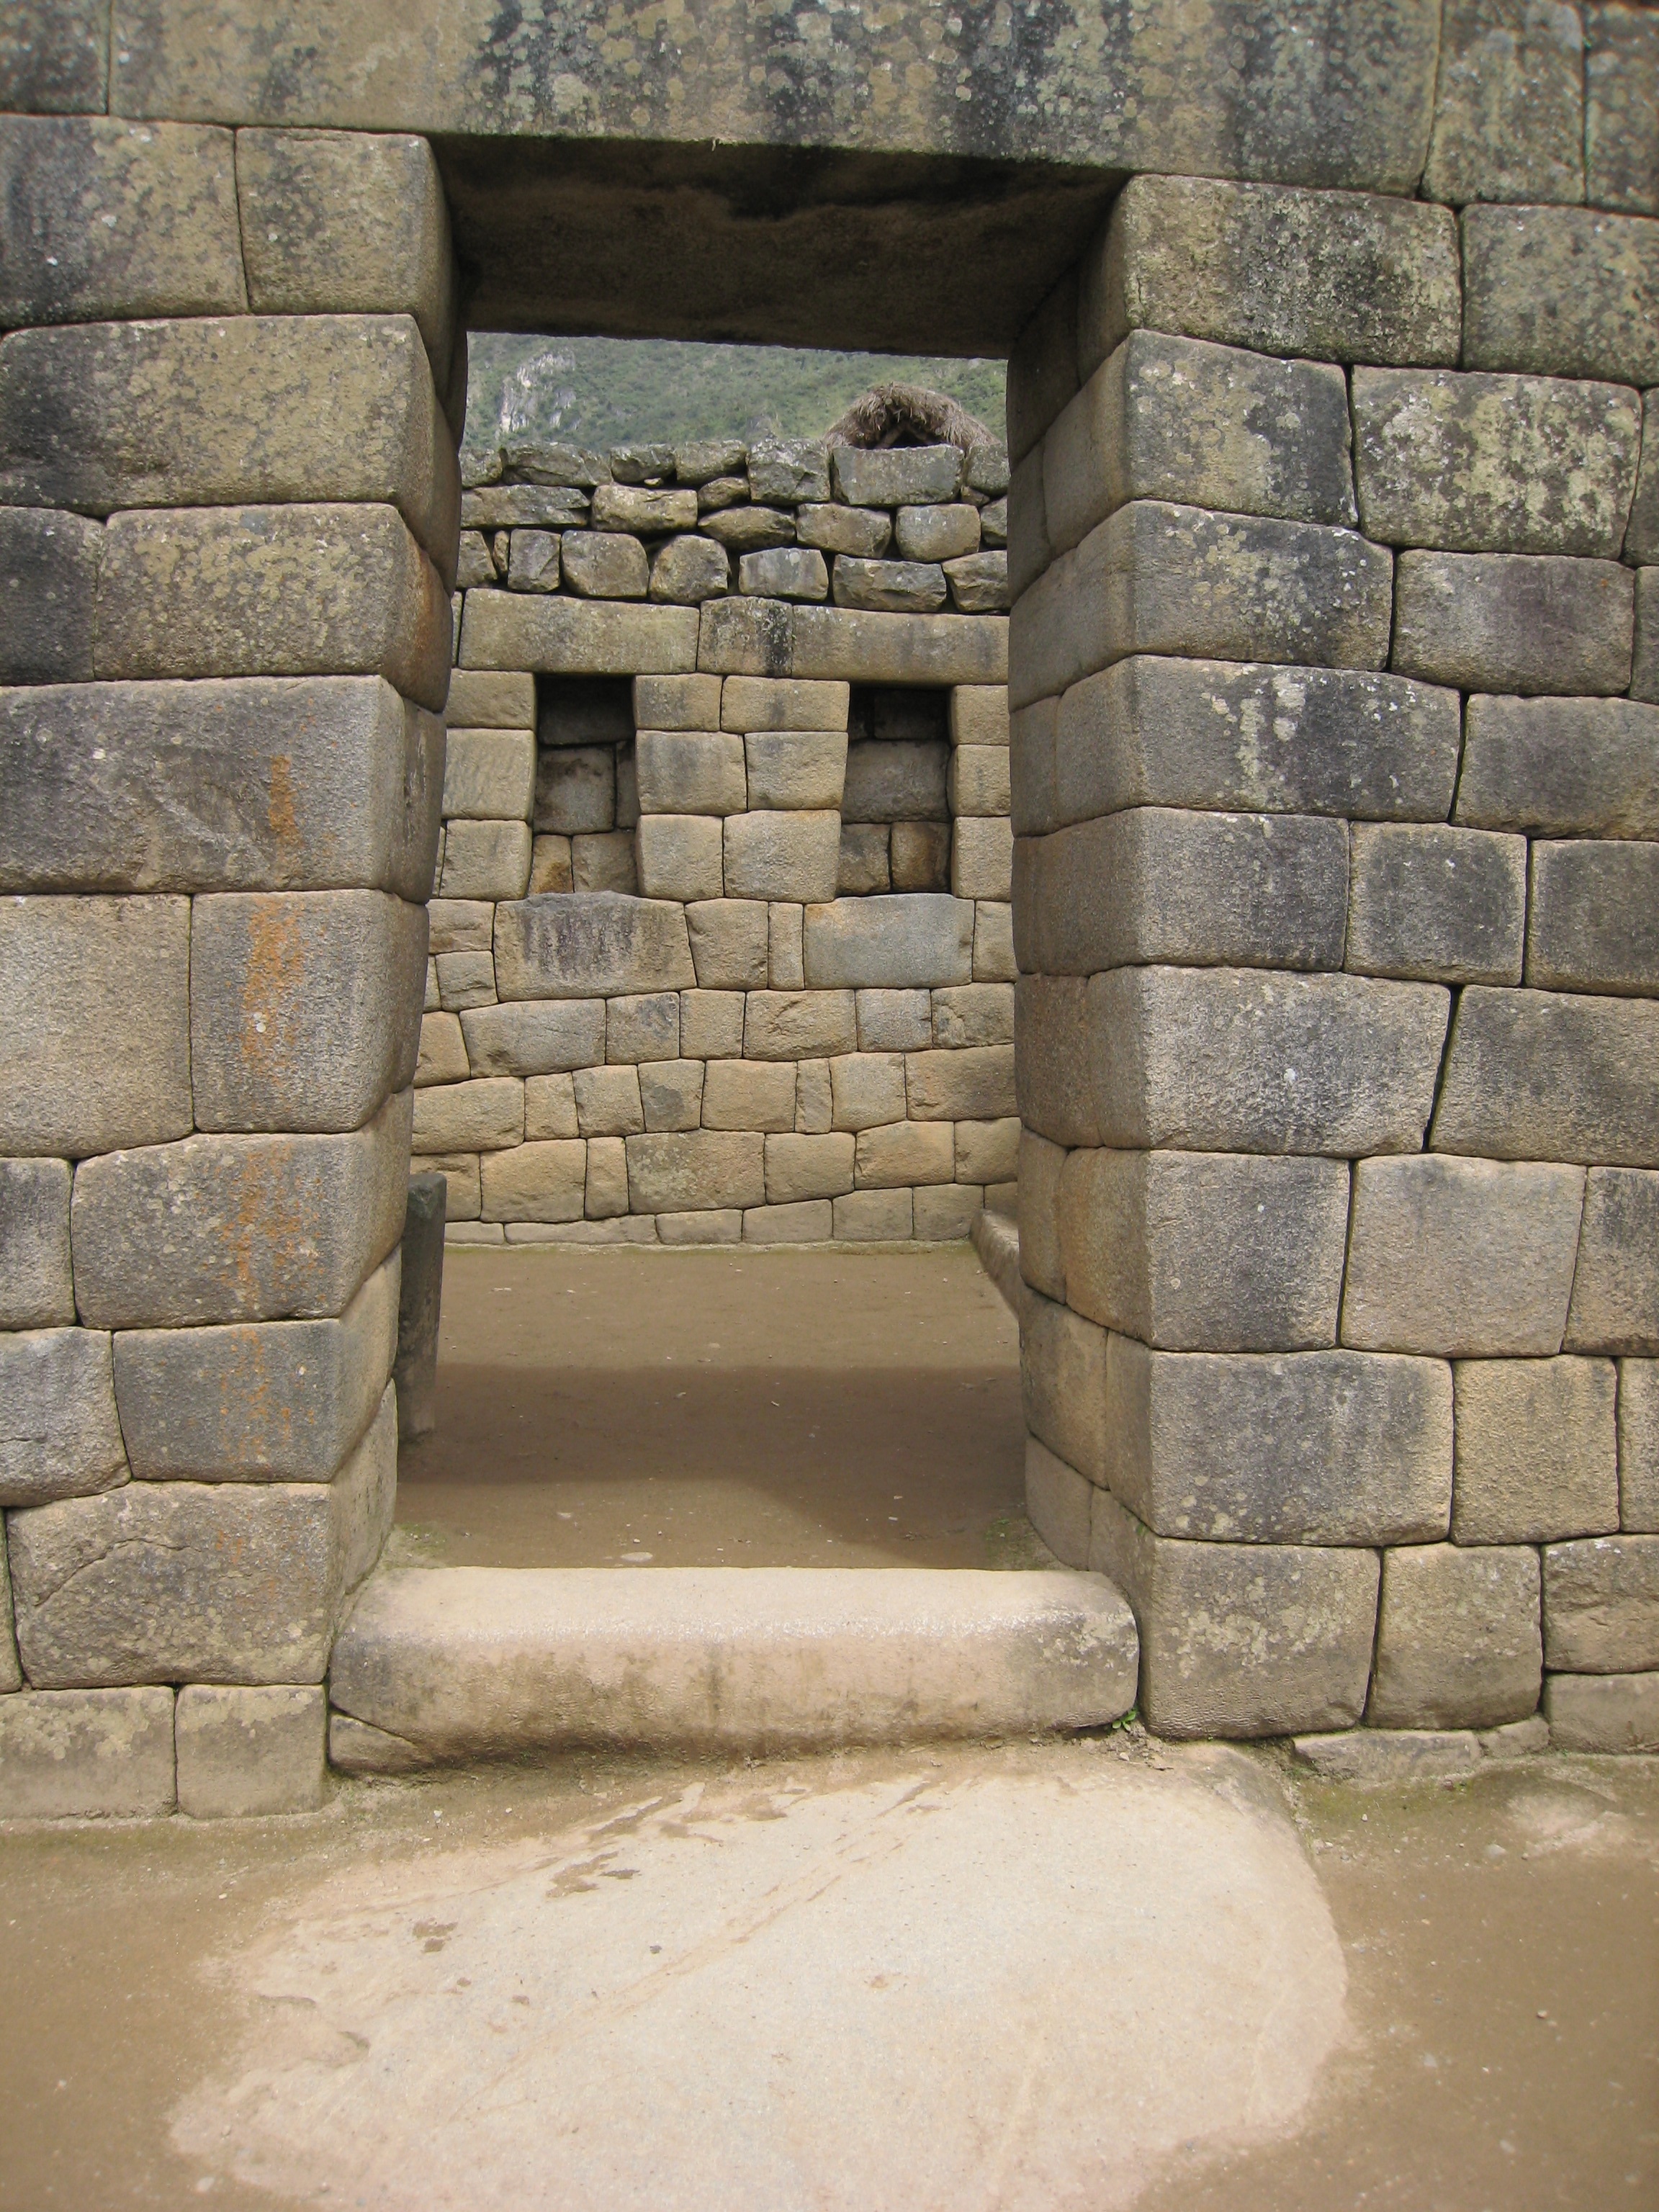
rock, mountain, architecture, structure, building, wall, scenic, entrance, ancient, landmark, stone wall, historic, fortification, ruin, brick, door, machu picchu, doorway, peru, temple, ruins, stonework, brickwork, andes, archaeological, archaeological site, machu, incas, ancient history